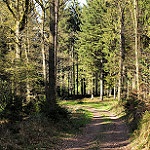
Label: forest